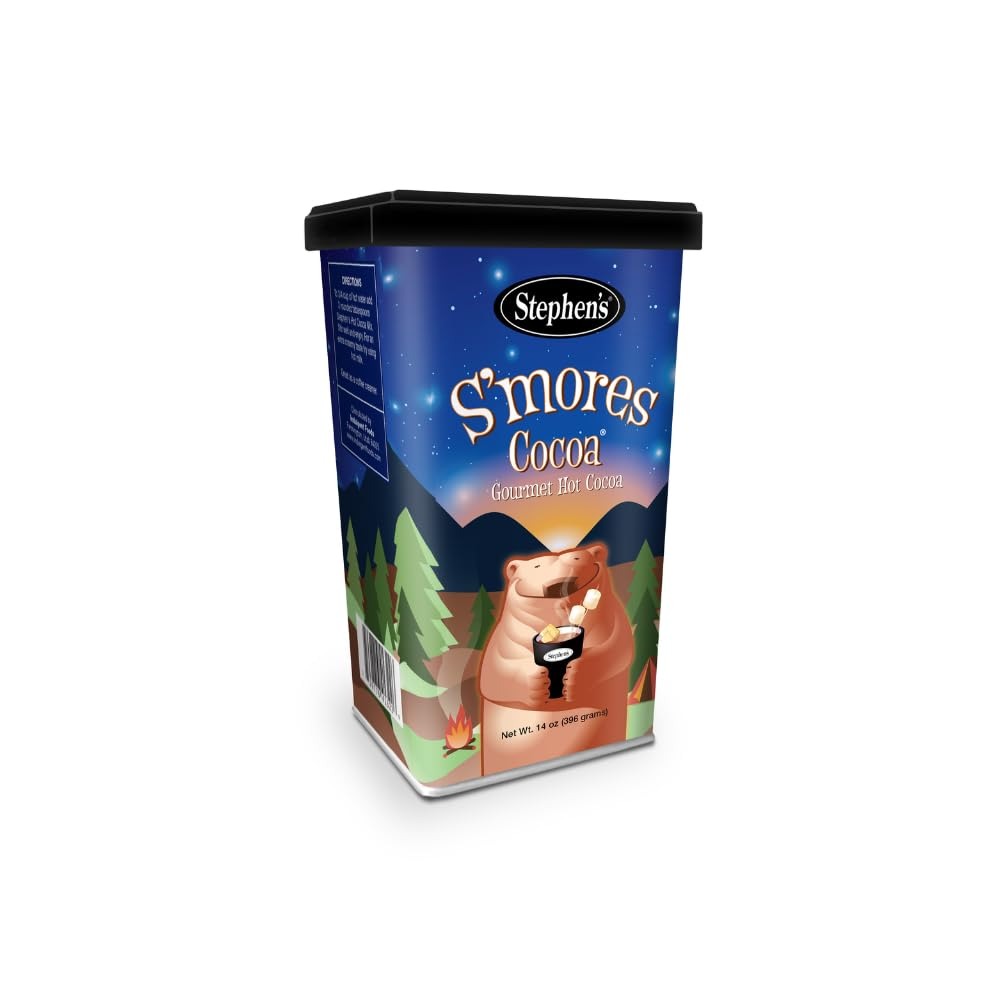
Item Name: Stephen's Gourmet Hot Cocoa, S'mores, 14 OZ (Pack of 1)
Bullet Point 1: Campfire Nostalgia in a Cup: Stephen's Gourmet Hot Cocoa in S'mores flavor brings the essence of a campfire treat to your mug. Indulge in the nostalgia of gooey marshmallows, rich chocolate, and graham cracker goodness, all in one sip.
Bullet Point 2: Gourmet Bliss with Real Marshmallow Pieces: Elevate your hot cocoa experience with our S'mores blend, featuring real marshmallow pieces that melt into velvety perfection. Stephen's commitment to gourmet innovation shines through, ensuring each sip is a mini escape to a fireside retreat.
Bullet Point 3: Quality Ingredients for Unmatched Flavor: Immerse yourself in the world of exquisite taste with Stephen's Gourmet Hot Cocoa. Crafted with precision and care, this S'mores flavor is a testament to our dedication to using only the finest ingredients, creating a cup of cocoa that stands out from the rest.
Bullet Point 4: Satisfy Your Sweet Tooth: Craving something sweet? Look no further. Stephen's Gourmet Hot Cocoa in S'mores flavor is the ultimate indulgence, combining the classic sweetness of marshmallows with the rich, creamy chocolatey goodness that defines our brand.
Bullet Point 5: Versatile Delight for Any Season: Whether it's a chilly winter evening or a summer night by the bonfire, our S'mores Hot Cocoa is a versatile delight. Embrace the warmth and flavor of a timeless treat, expertly blended by Stephen's Gourmet Hot Cocoa.
Product Description: Our hot cocoa is rich, creamy and quite simply the best hot cocoa you have ever tasted. We offer more innovative gourmet flavors than any other cocoa company, and use only the finest cocoa sustainably farmed in Ghana. Whether you crave the delicious chocolatey, minty flavor from the real crushed candy cane pieces in our Candycane Cocoa, or the mouth-watering meltiness of real mini peanut butter cups in our Peanut Butter Cup Cocoa, or our rich Dark Chocolate, we offer a flavor to satisfy everyone at home or in the office.
Value: 14.0
Unit: Ounce

Price: 12.98